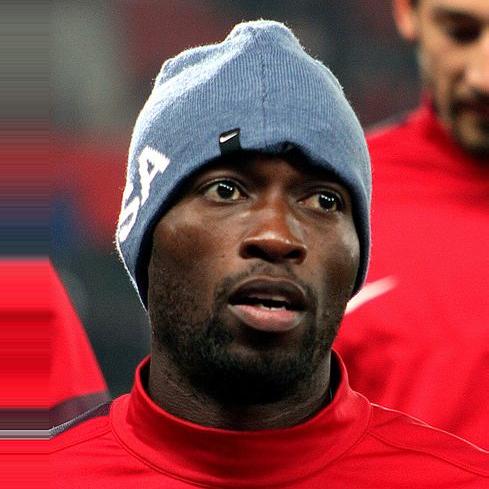
Age: 30